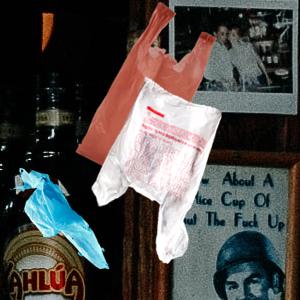
Label: plasticbags